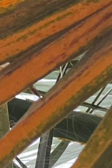
Label: Manganese Deficiency